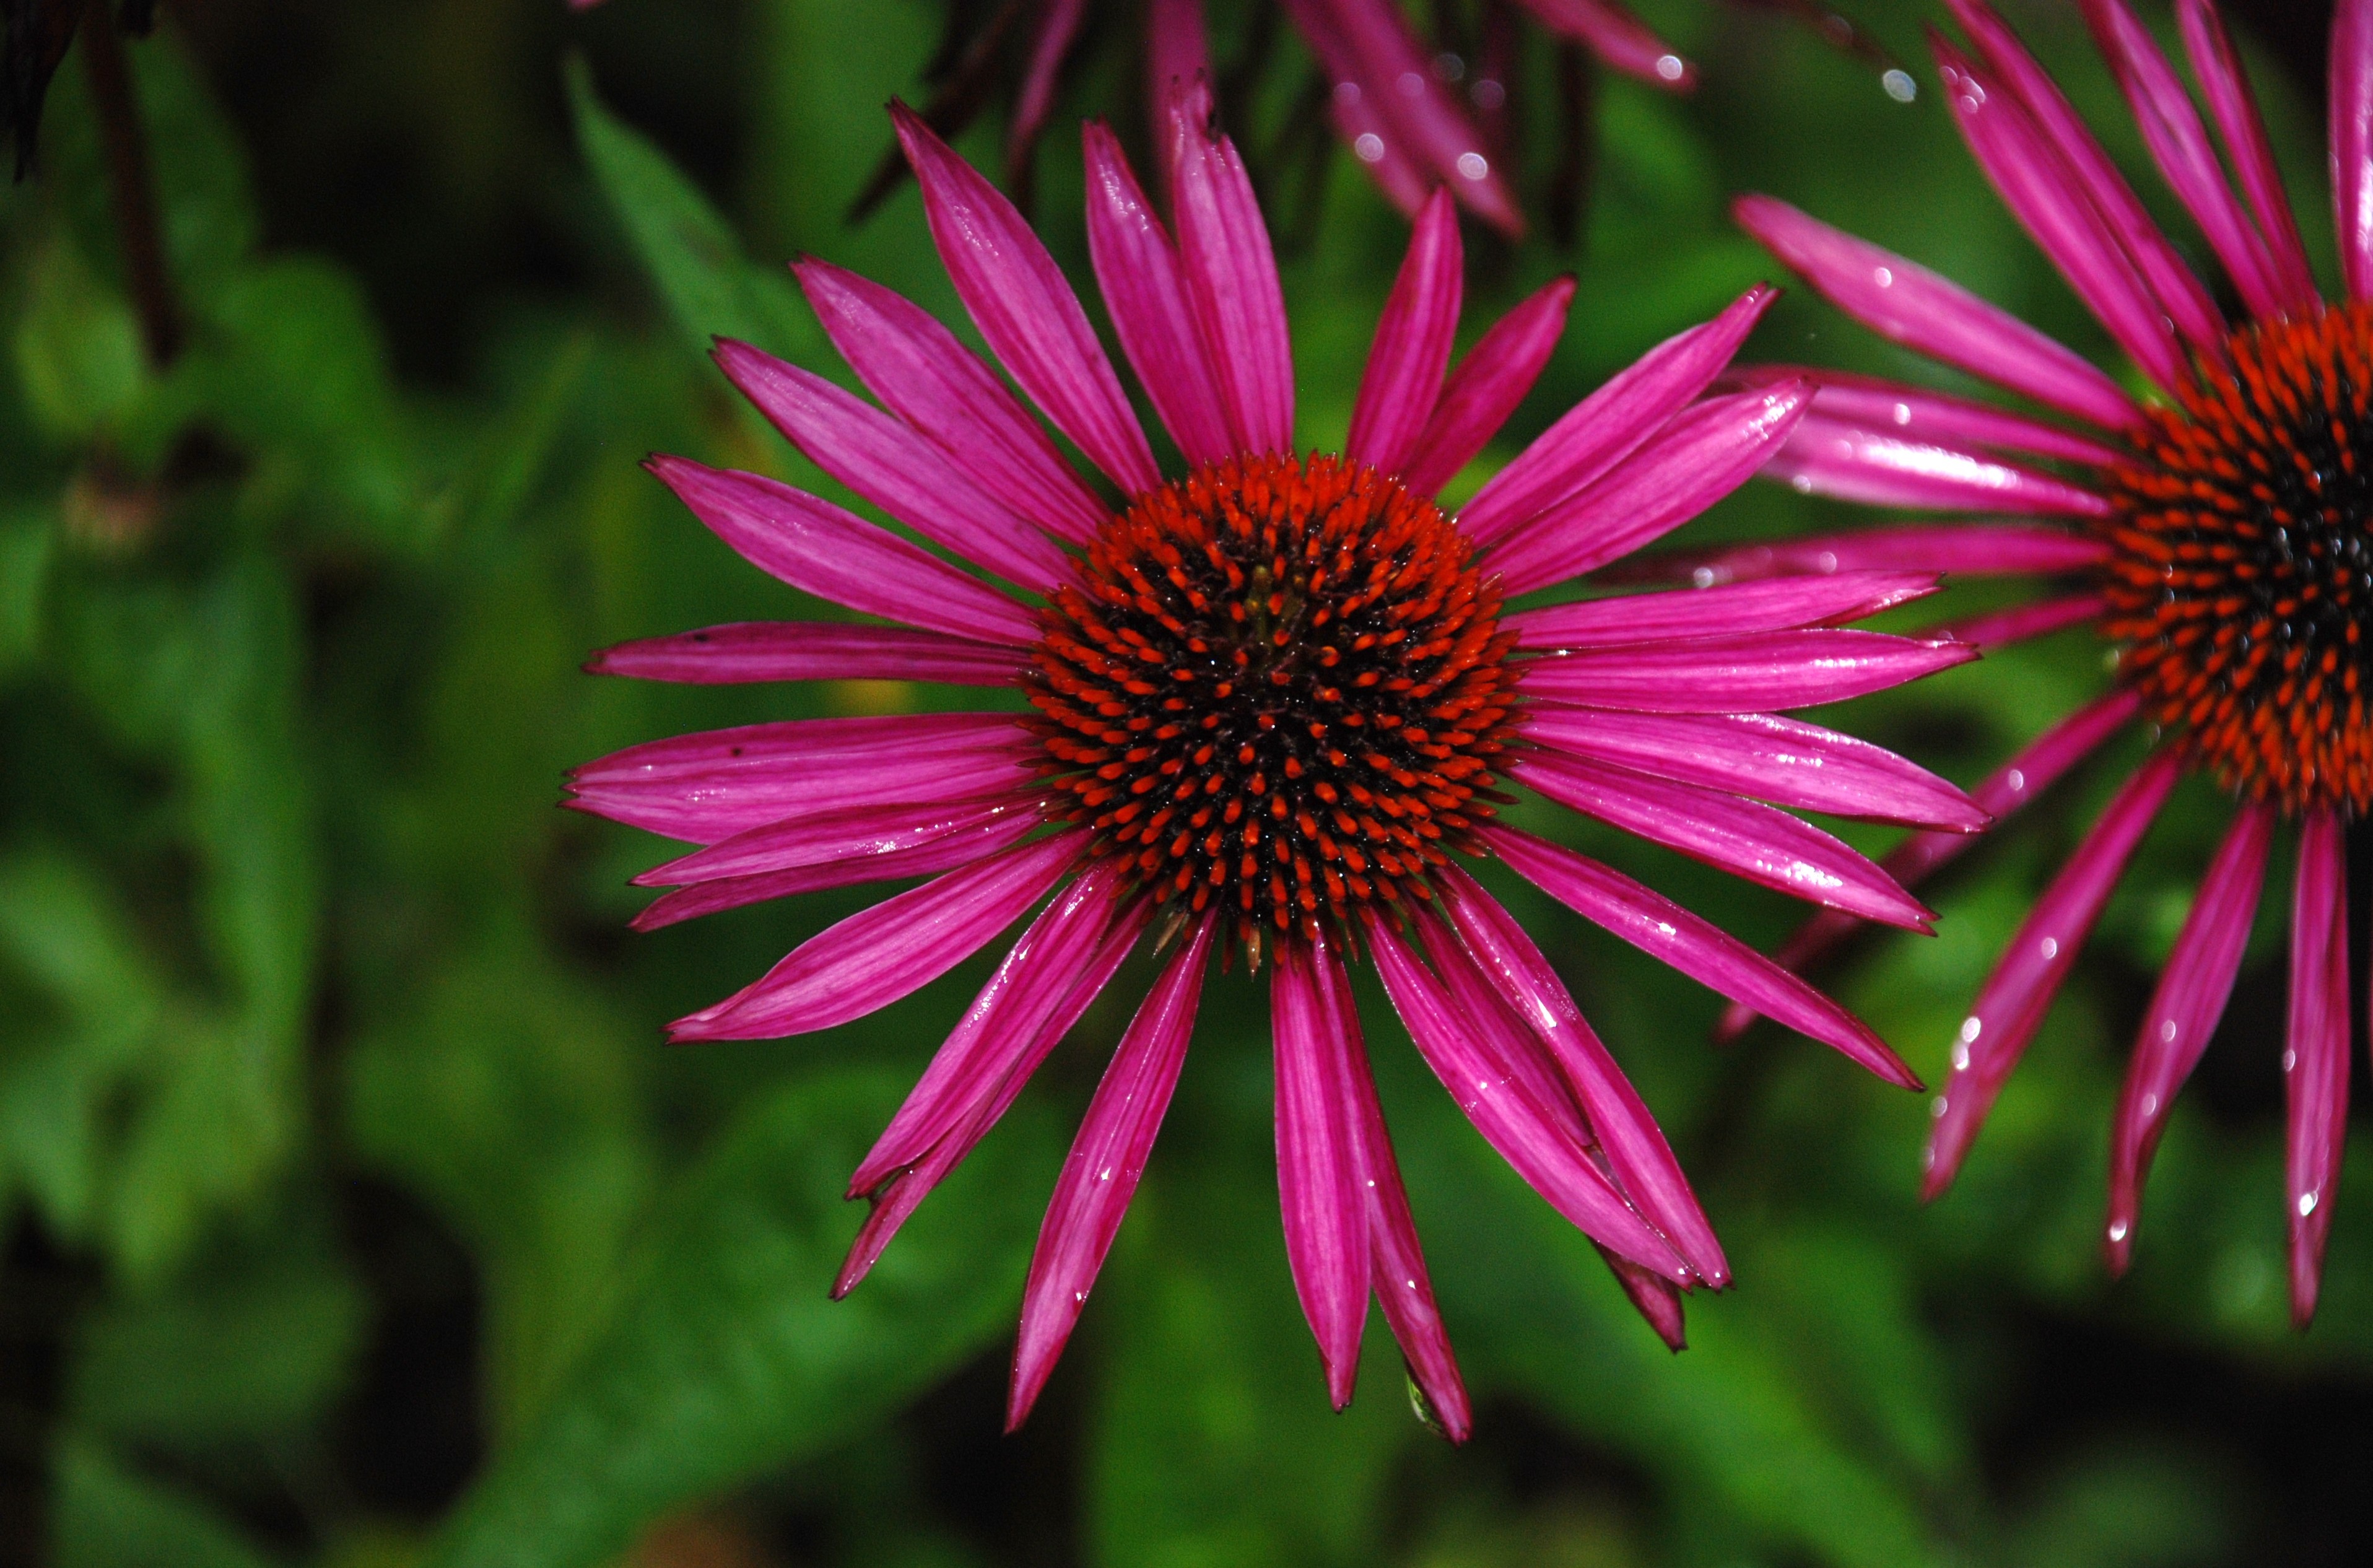
nature, plant, photography, leaf, flower, petal, botany, garden, pink, flora, wildflower, close up, coneflower, lilac, macro photography, flowering plant, daisy family, annual plant, plant stem, land plant